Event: Nepal Earthquake
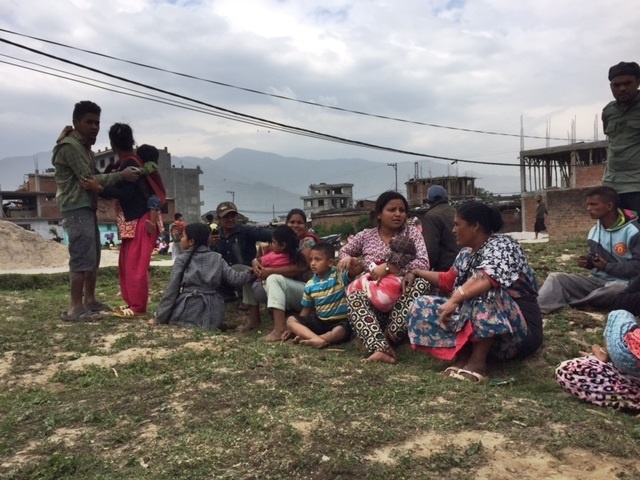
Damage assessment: damage